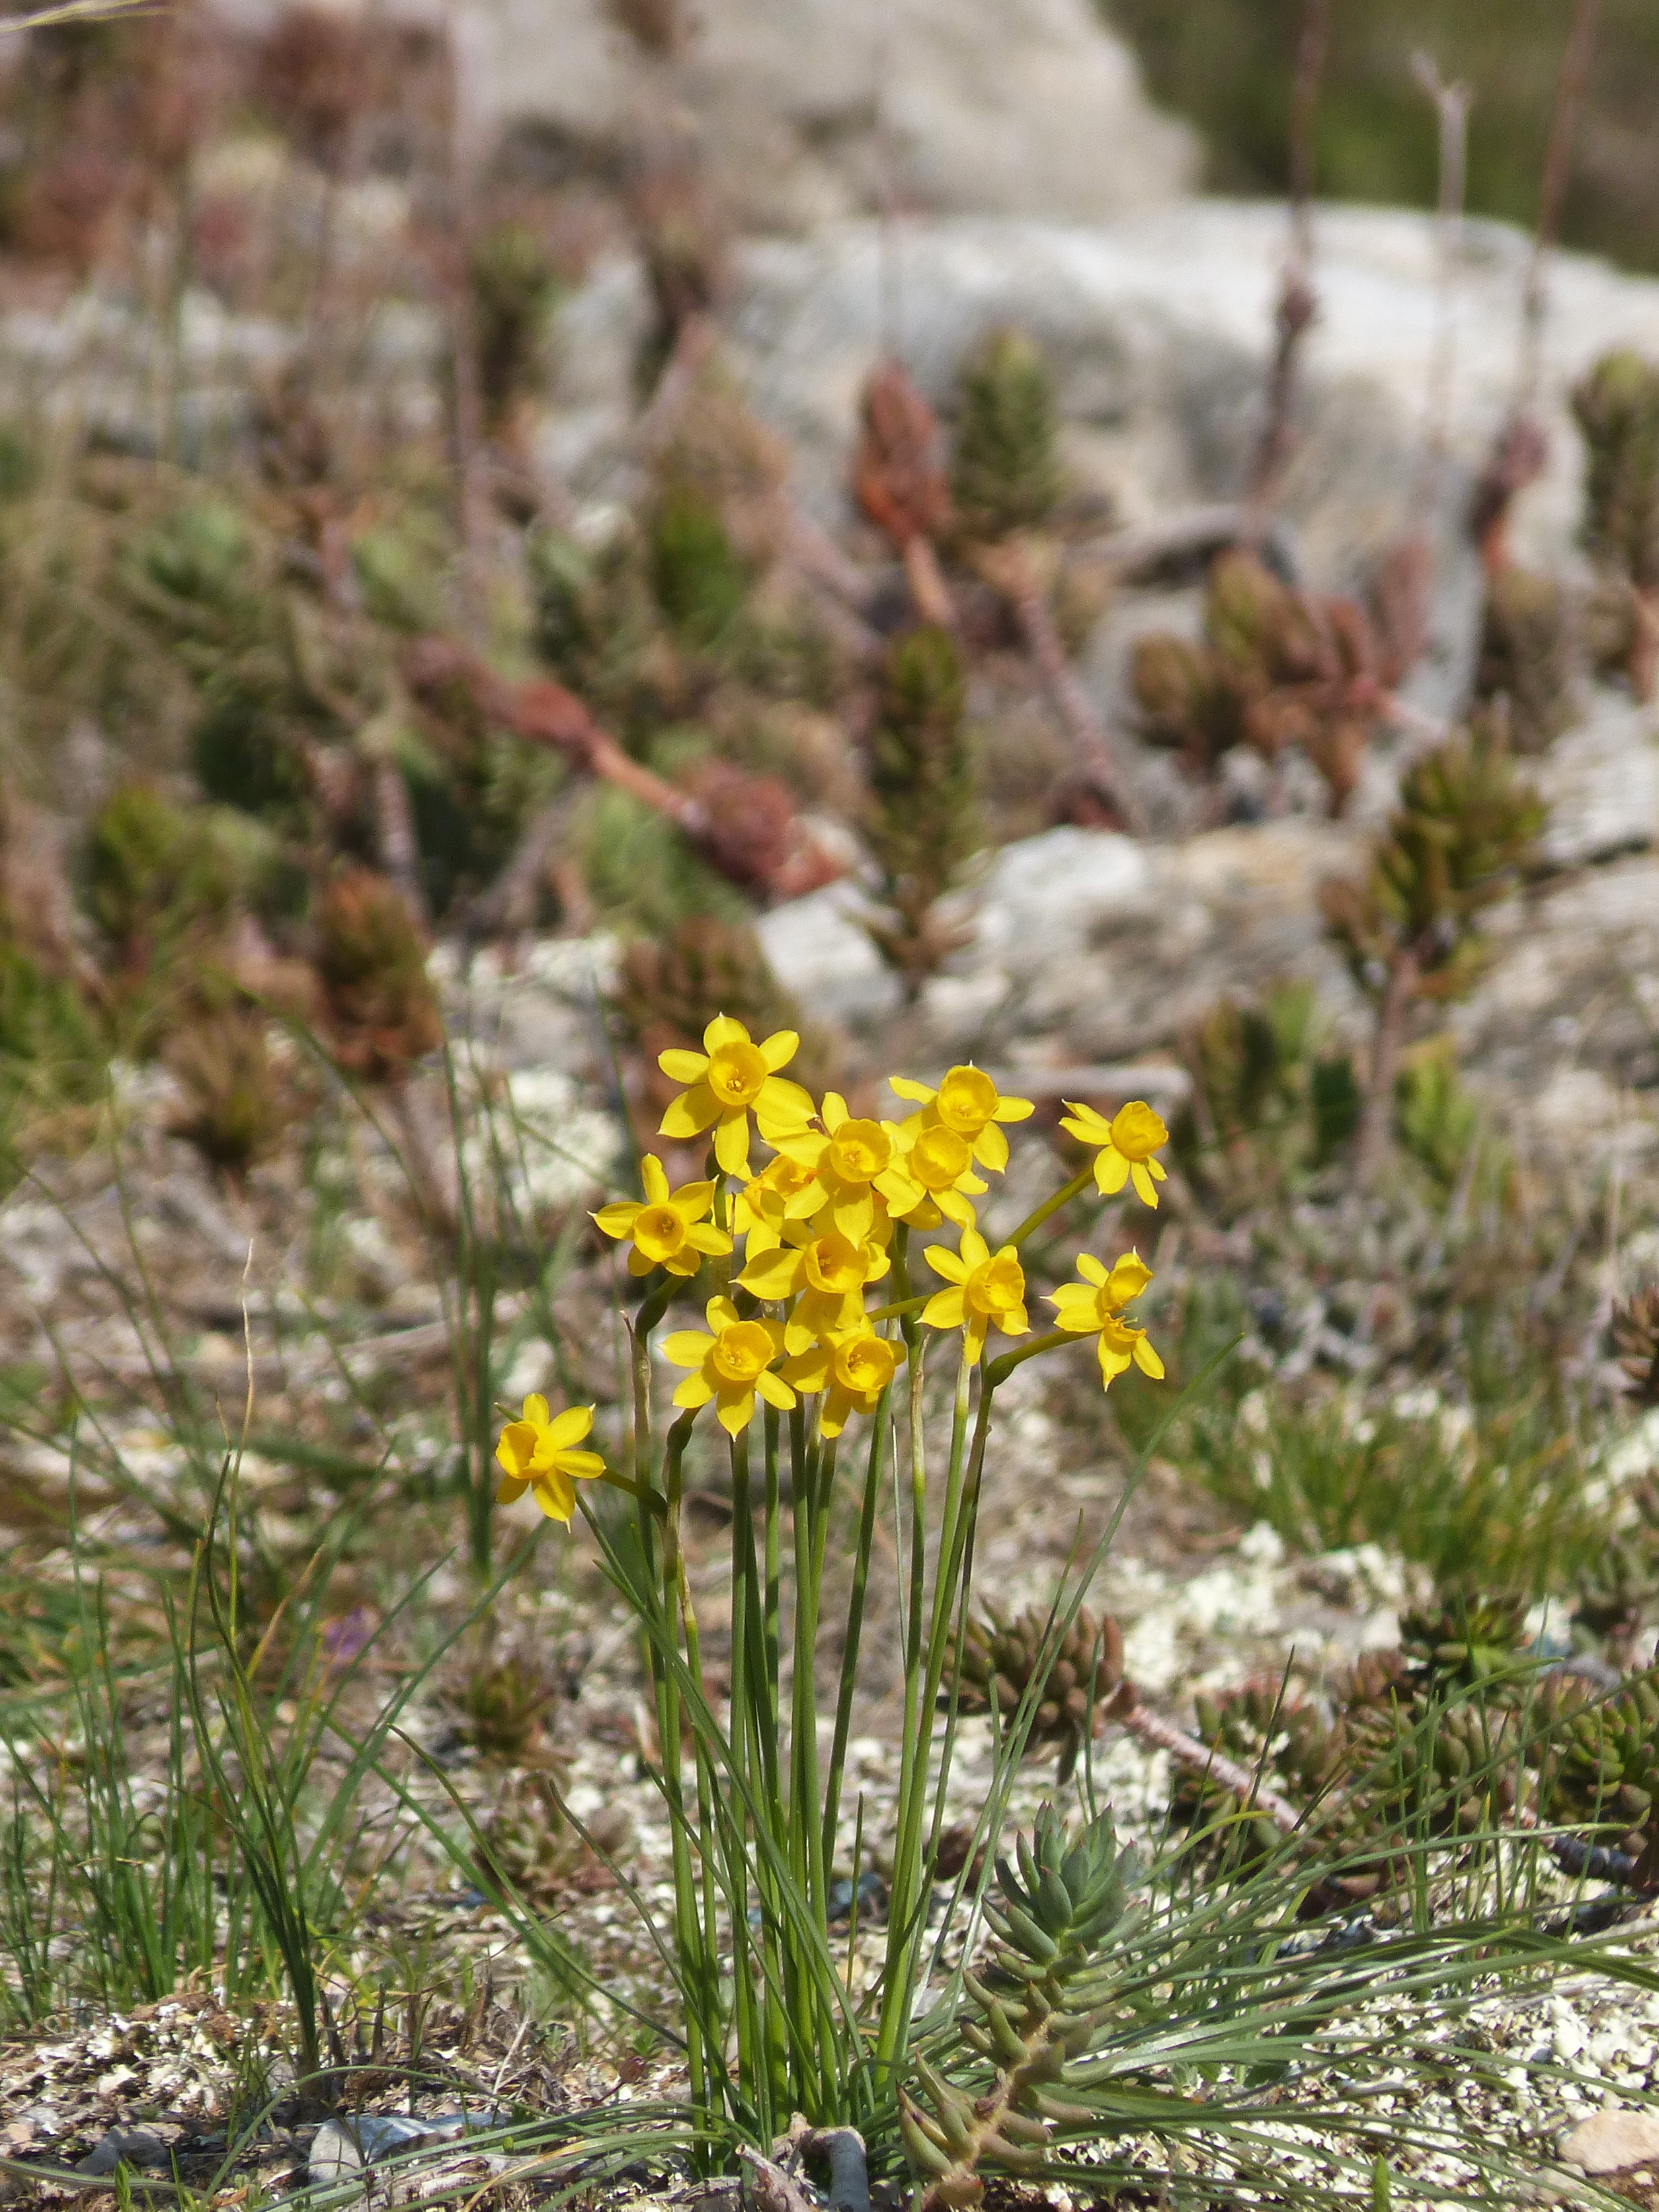
plant, meadow, prairie, flower, spring, herb, produce, botany, yellow, flora, wild flower, wildflower, woodland, flowering plant, daisy family, land plant, wild daffodils